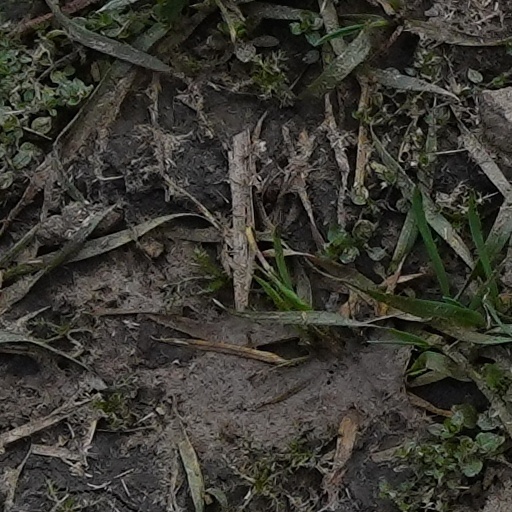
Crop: wheat